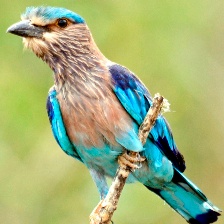
Species: INDIAN ROLLER
Scientific name: CORACIAS BENGHALENSIS